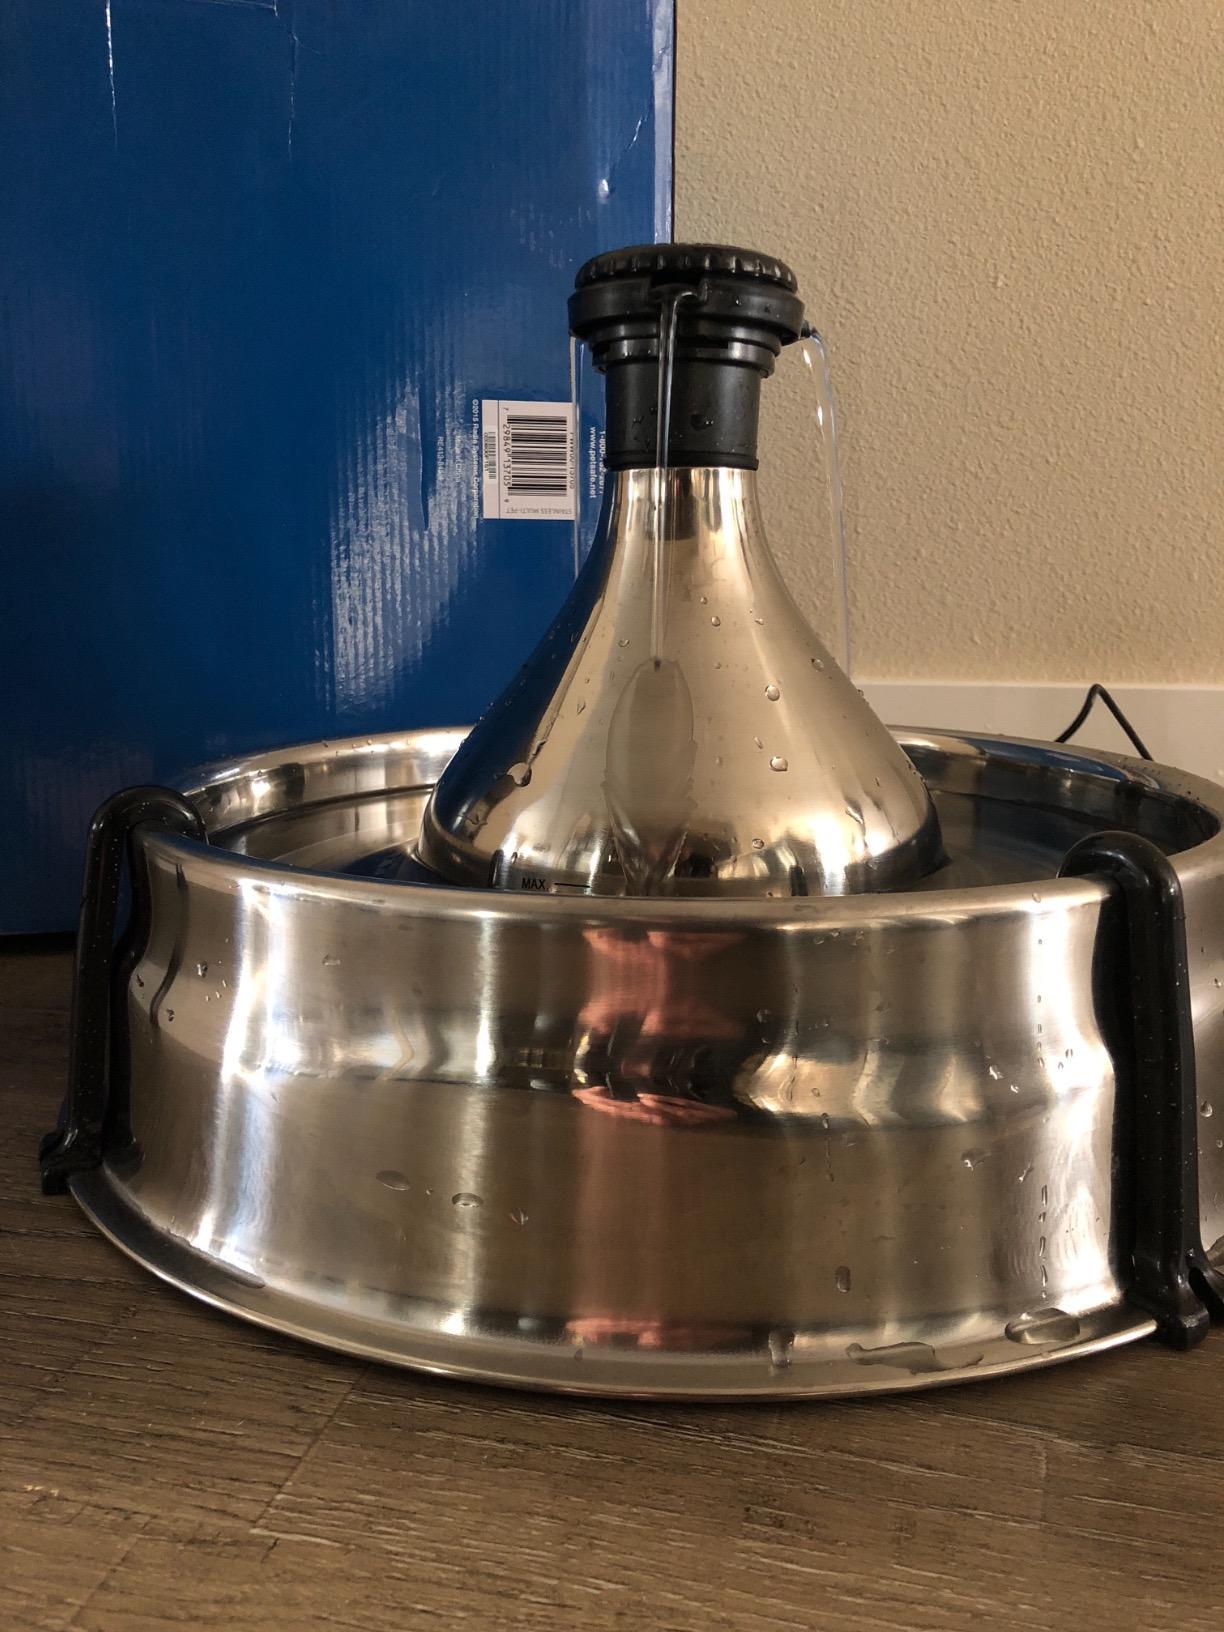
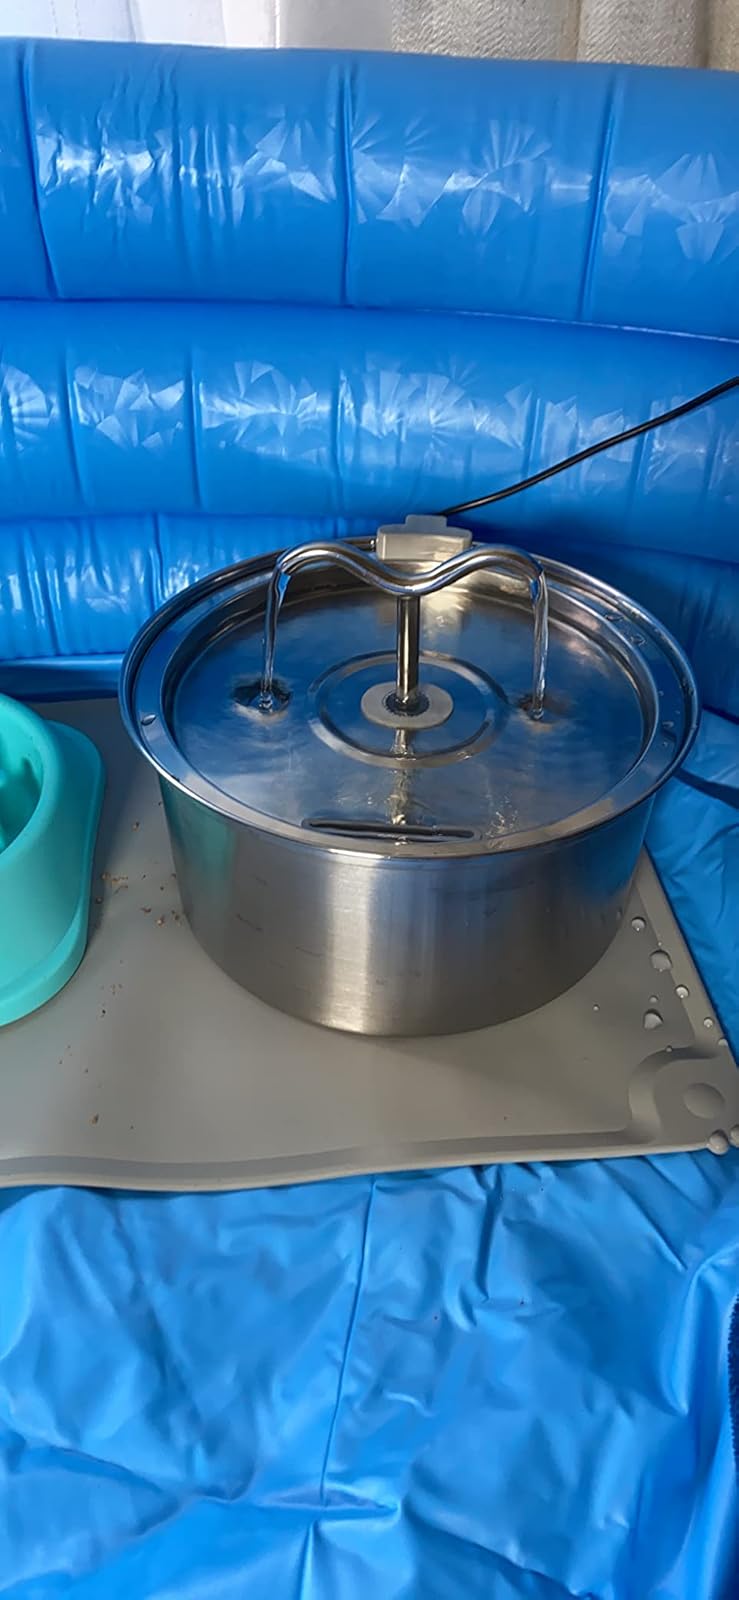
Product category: items_bowl
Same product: no